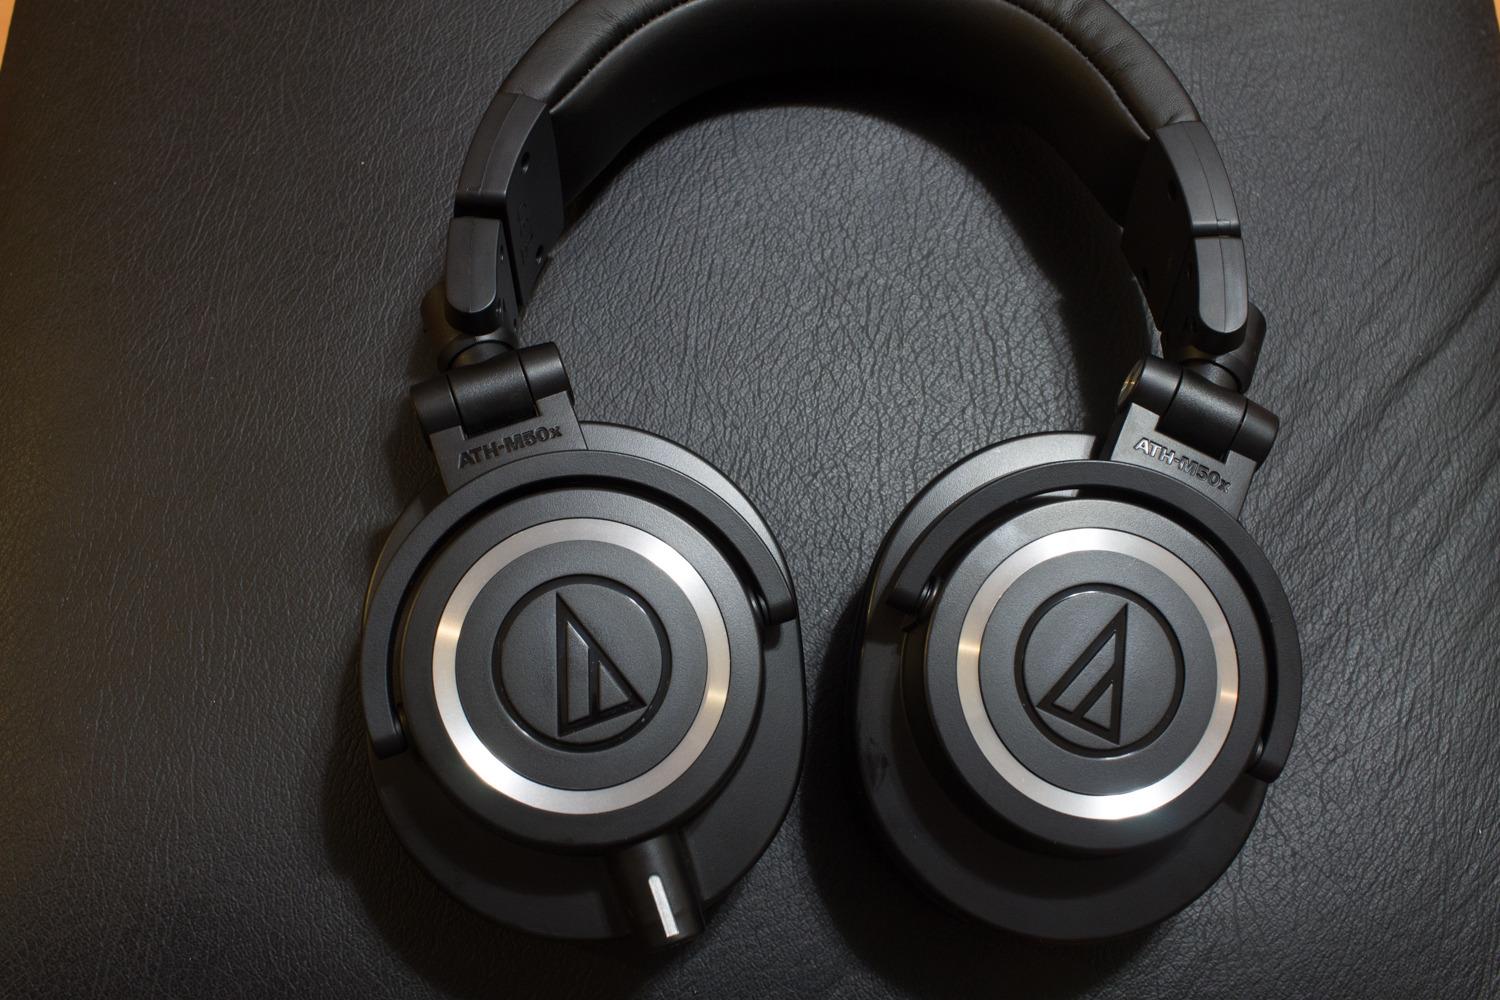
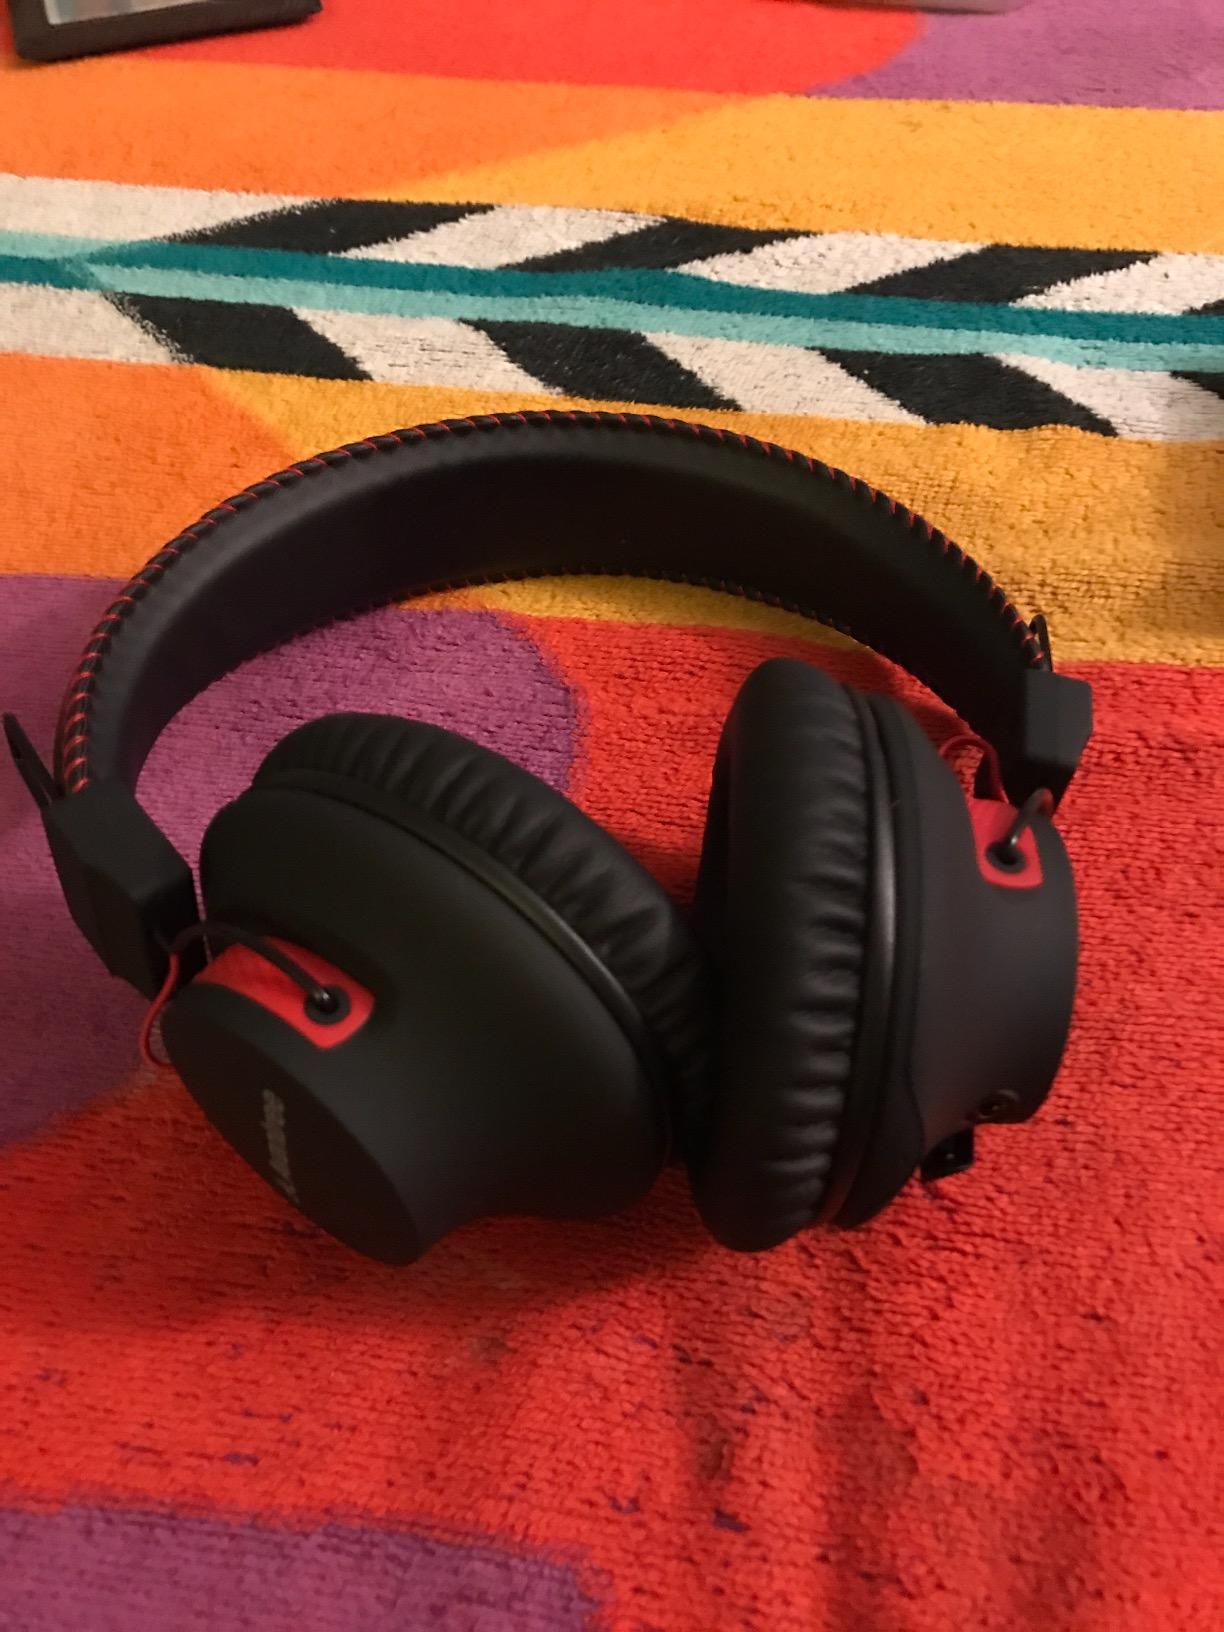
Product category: headphones
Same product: no